Katarina Jokić

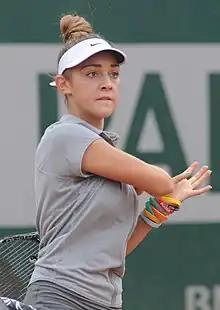
Katarina Jokić at the 2014 French Open

Jokić has a career-high singles ranking of 417 by the WTA, achieved on 17 October 2022. She also has a career-high WTA doubles ranking of 291, achieved on 4 December 2023. In her career, she has won three singles and six doubles tournaments on the ITF Circuit.